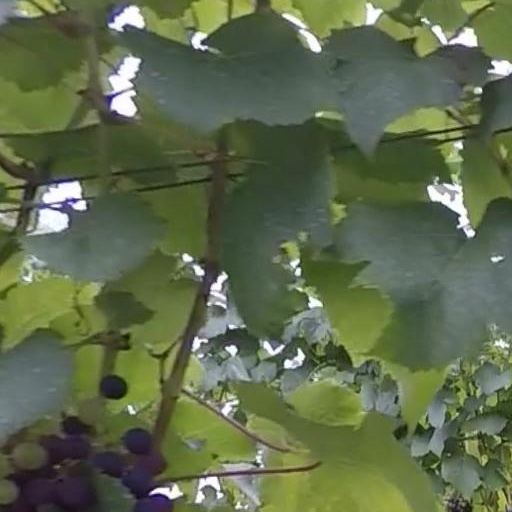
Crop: grape